György Gerendás

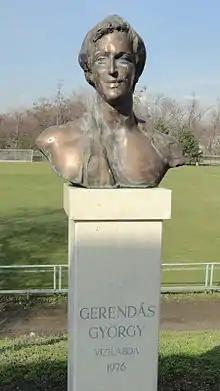
György Gerendás, hungarian water polo player. 1976 Summer Olympics - Gold Medal Winner

György László Gerendás (born 23 February 1954) is a Hungarian former water polo player who competed in the 1976 Summer Olympics and in the 1980 Summer Olympics.